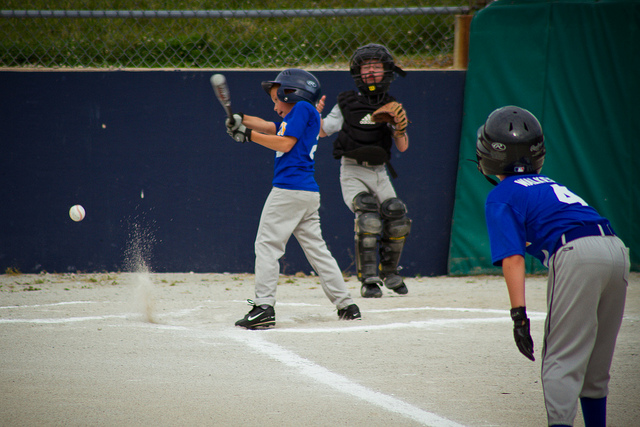
hai cầu thủ bóng chày khác đang theo dõi cú đánh bóng của cầu thủ đánh bóng